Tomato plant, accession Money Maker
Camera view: tilt-top (135 deg); turntable rotation: 120 degrees
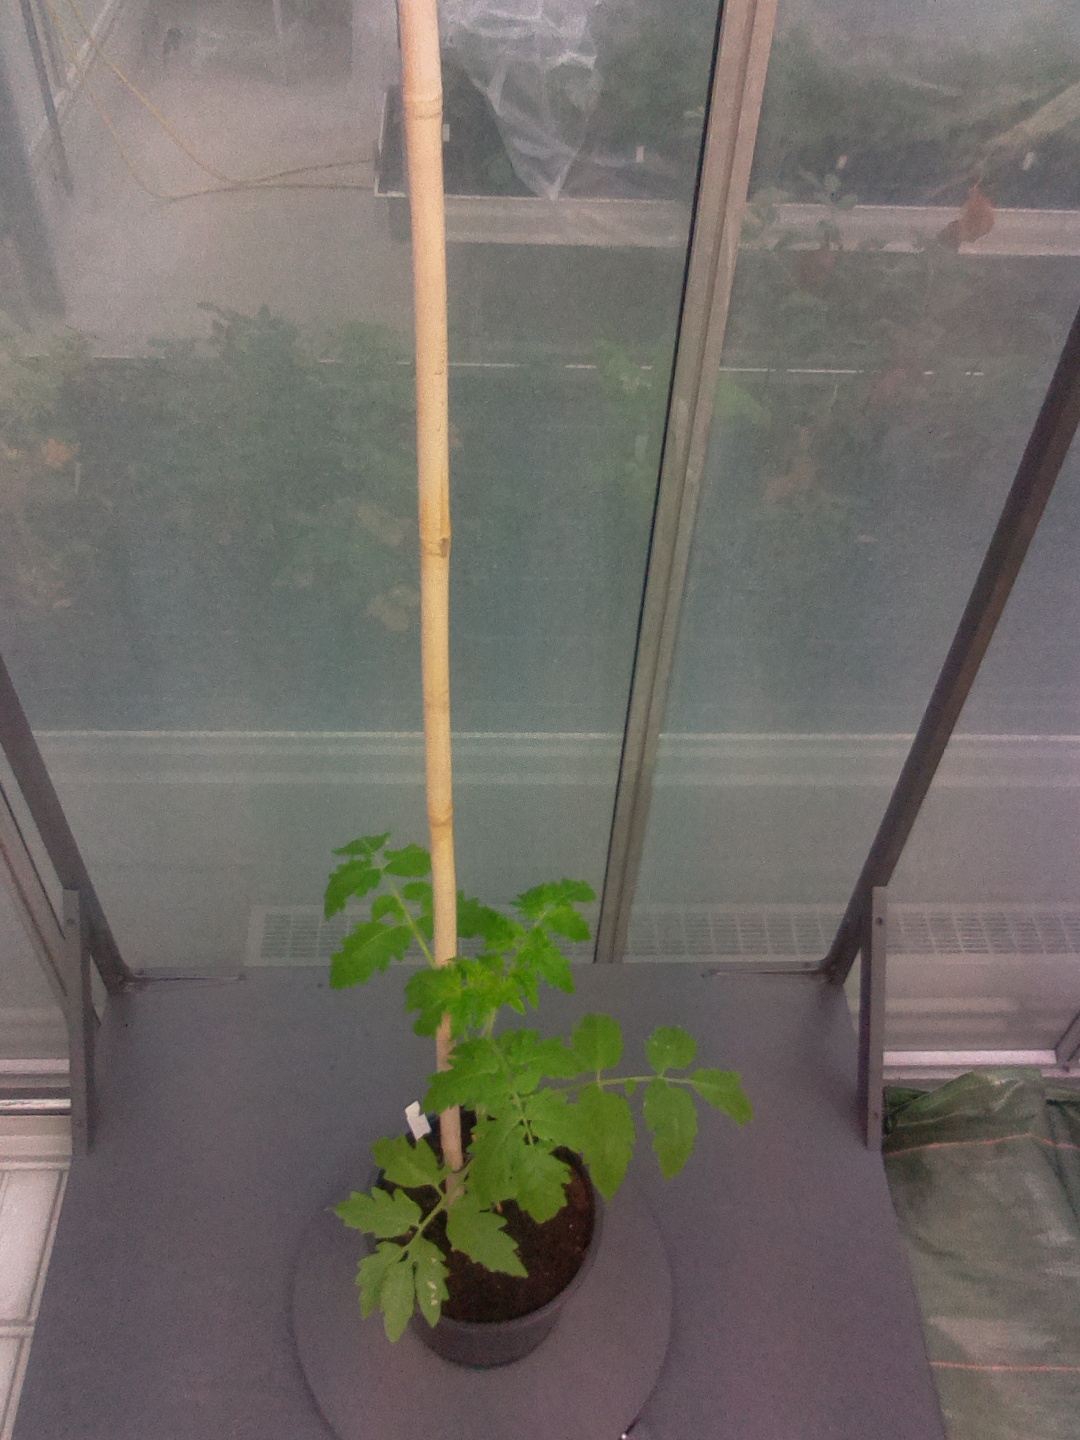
BBCH growth stage 13: 6 of true leaves visible